Spider-Man: Lotus

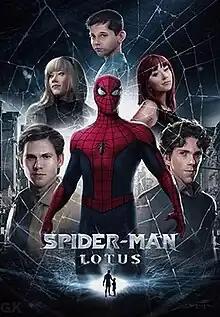
Release poster

Spider-Man: Lotus is a 2023 American superhero fan film based on the Marvel Comics character Spider-Man. It was produced, directed, and co-written by Gavin J. Konop. The film stars Warden Wayne as Peter Parker / Spider-Man, Sean Thomas Reid as Harry Osborn, and Moriah Brooklyn as Mary Jane Watson.